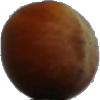
Label: nut_forest